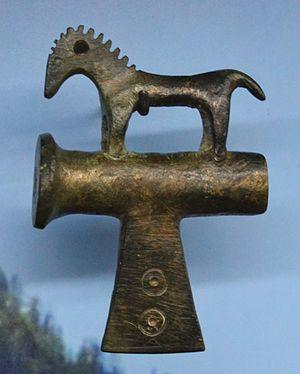
La culture de Hallstatt, ou culture hallstattienne, ou encore Hallstattien, est une culture archéologique du centre-ouest de l'Europe qui s'est développée entre environ 1200 et 500 av. J.-C. Elle précède la période de La Tène ou second âge du fer. Elle prend son origine au nord des Alpes sur la Tchéquie, la Bavière, et le nord de l'Autriche actuelles. Cette culture est généralement considérée par les historiens comme le berceau des peuples celtes.